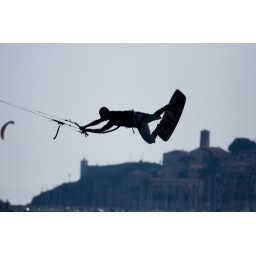
kiter jumping over castle